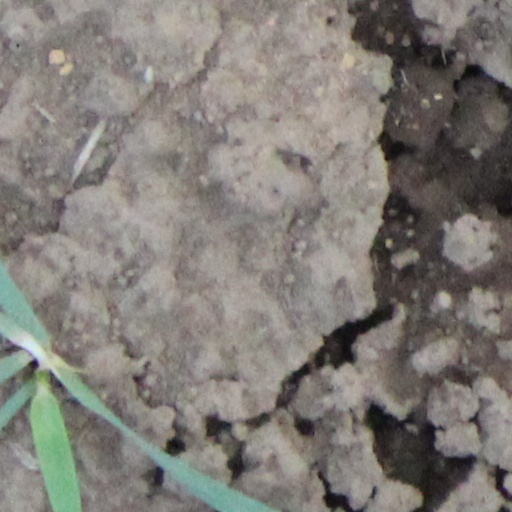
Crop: wheat